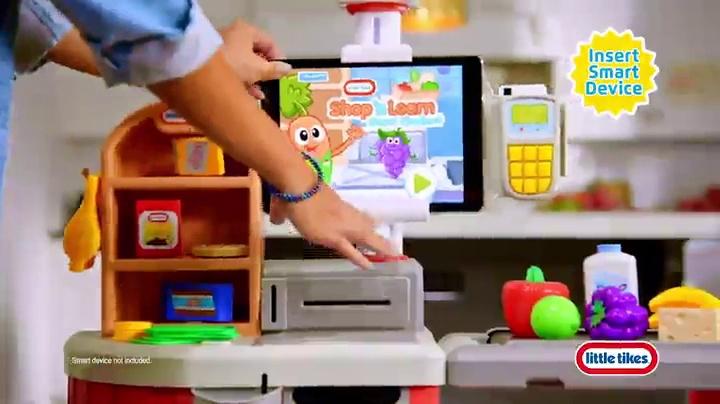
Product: Shop 'N Learn Smart Cart
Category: Toys & Games | Dolls & Accessories
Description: Realistic, kid-sized Smart shopping cart with 2 fun play modes: 1- free play, 2- game mode.
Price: $169.99
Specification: ProductDimensions:14.8x13.1x23inches|ItemWeight:1.12ounces|ShippingWeight:5.1pounds(Viewshippingratesandpolicies)|ASIN:B07B8BZFX3|Itemmodelnumber:646720C|Manufacturerrecommendedage:4-7years